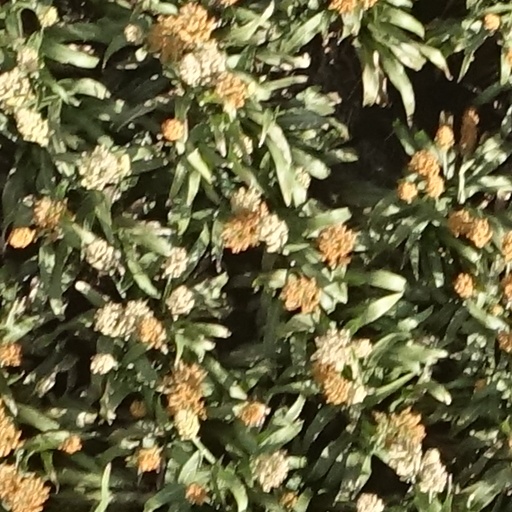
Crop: sorghum